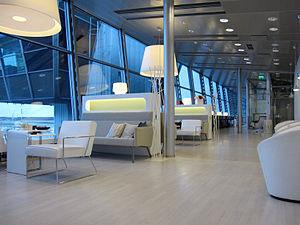
Lounge Finnair à l'aéroport d'Helsinki-Vantaa en décembre 2011.
L'aéroport d'Helsinki-Vantaa est le principal aéroport international de Finlande, dans la région capitale. Il est situé à 5 km du centre de la ville de Vantaa et à 15 km au nord du centre de la capitale Helsinki. C'est de très loin le principal aéroport de la région métropolitaine d'Helsinki et du reste du pays. En 2019, l'aéroport d'Helsinki-Vantaa a vu transiter 21,9 millions passagers.